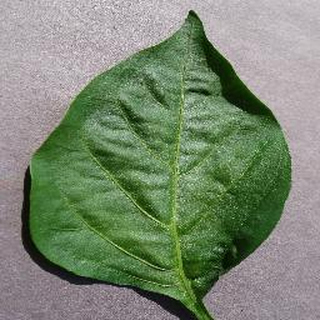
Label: healthy_bell_pepper